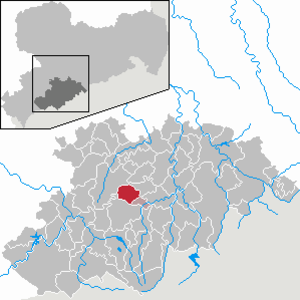
Geyer
Kort
Geyer er en lille by med omkring 4.000 indbyggere, som efter Kreisreformen i 2008 er en del af Erzgebirgskreis i den tyske delstat Sachsen. Førhen var den en del af den daværende Landkreis Annaberg. Den ligger 8 km nordvest for Annaberg-Buchholz, og 23 km syd for Chemnitz.